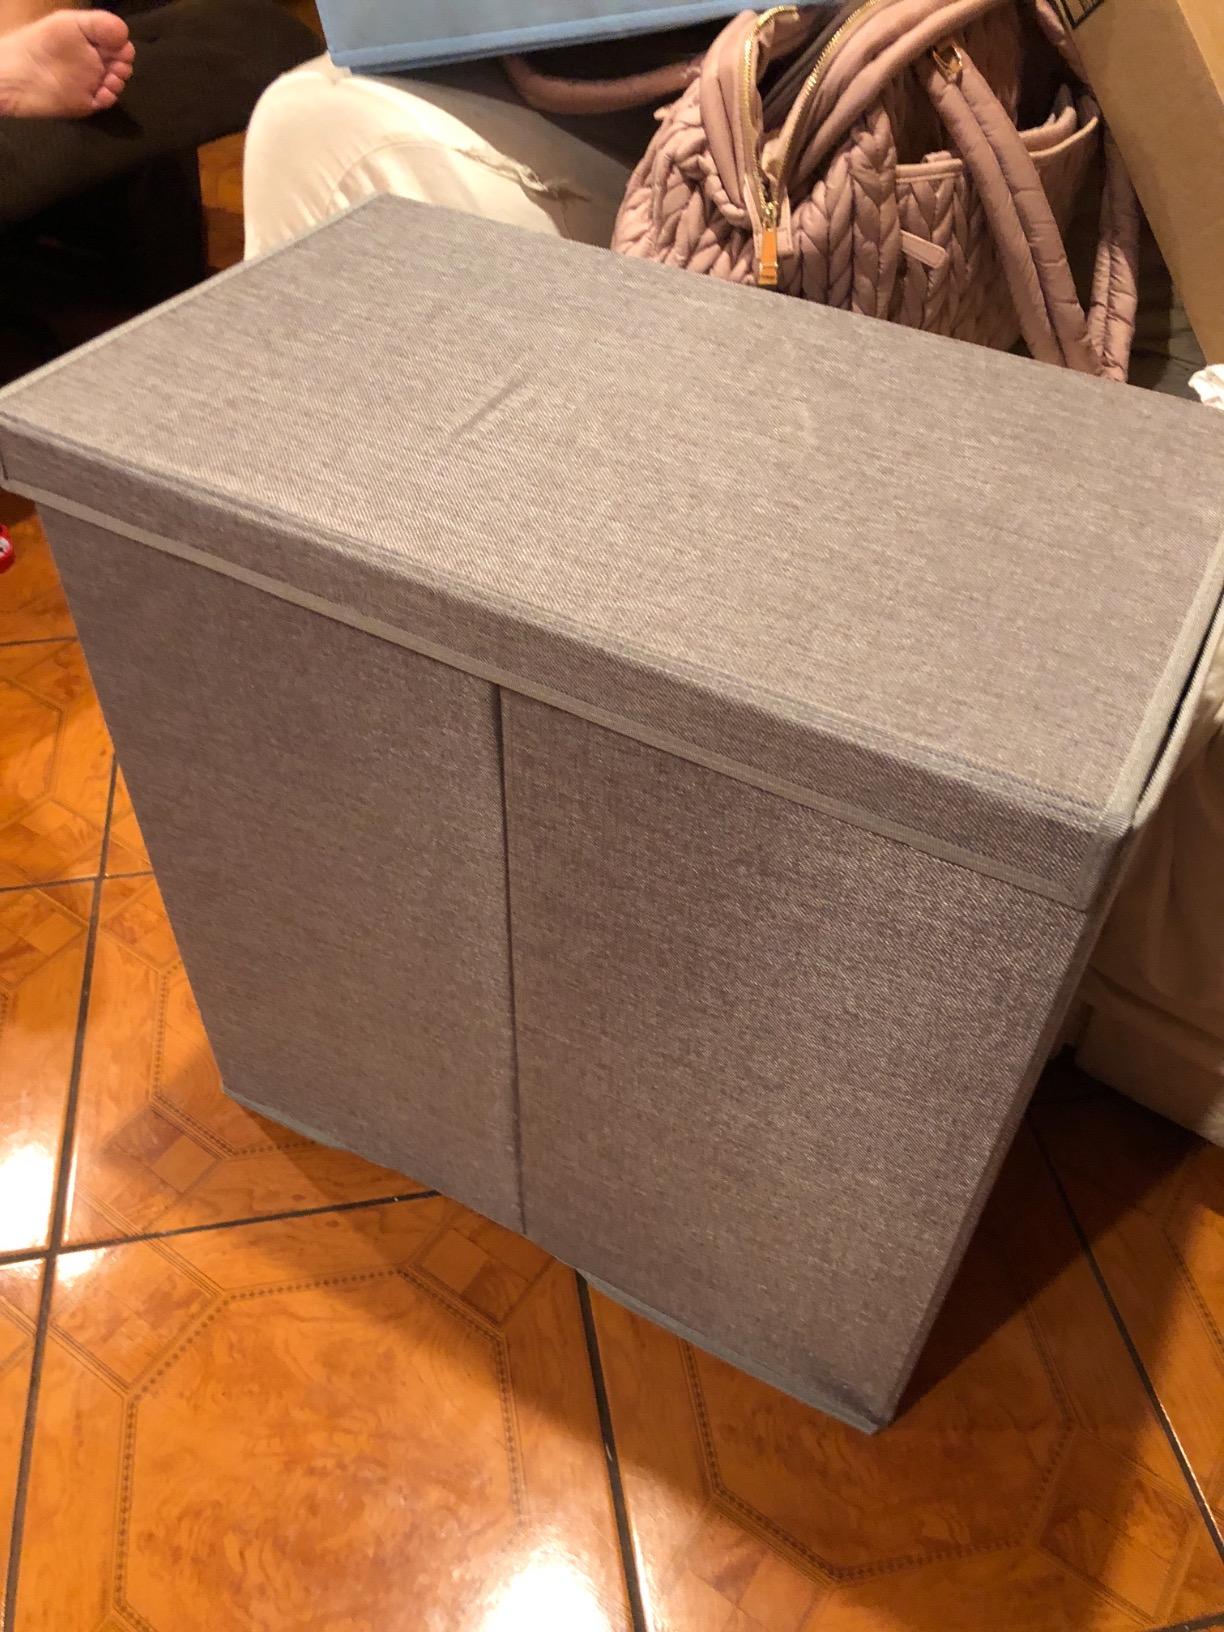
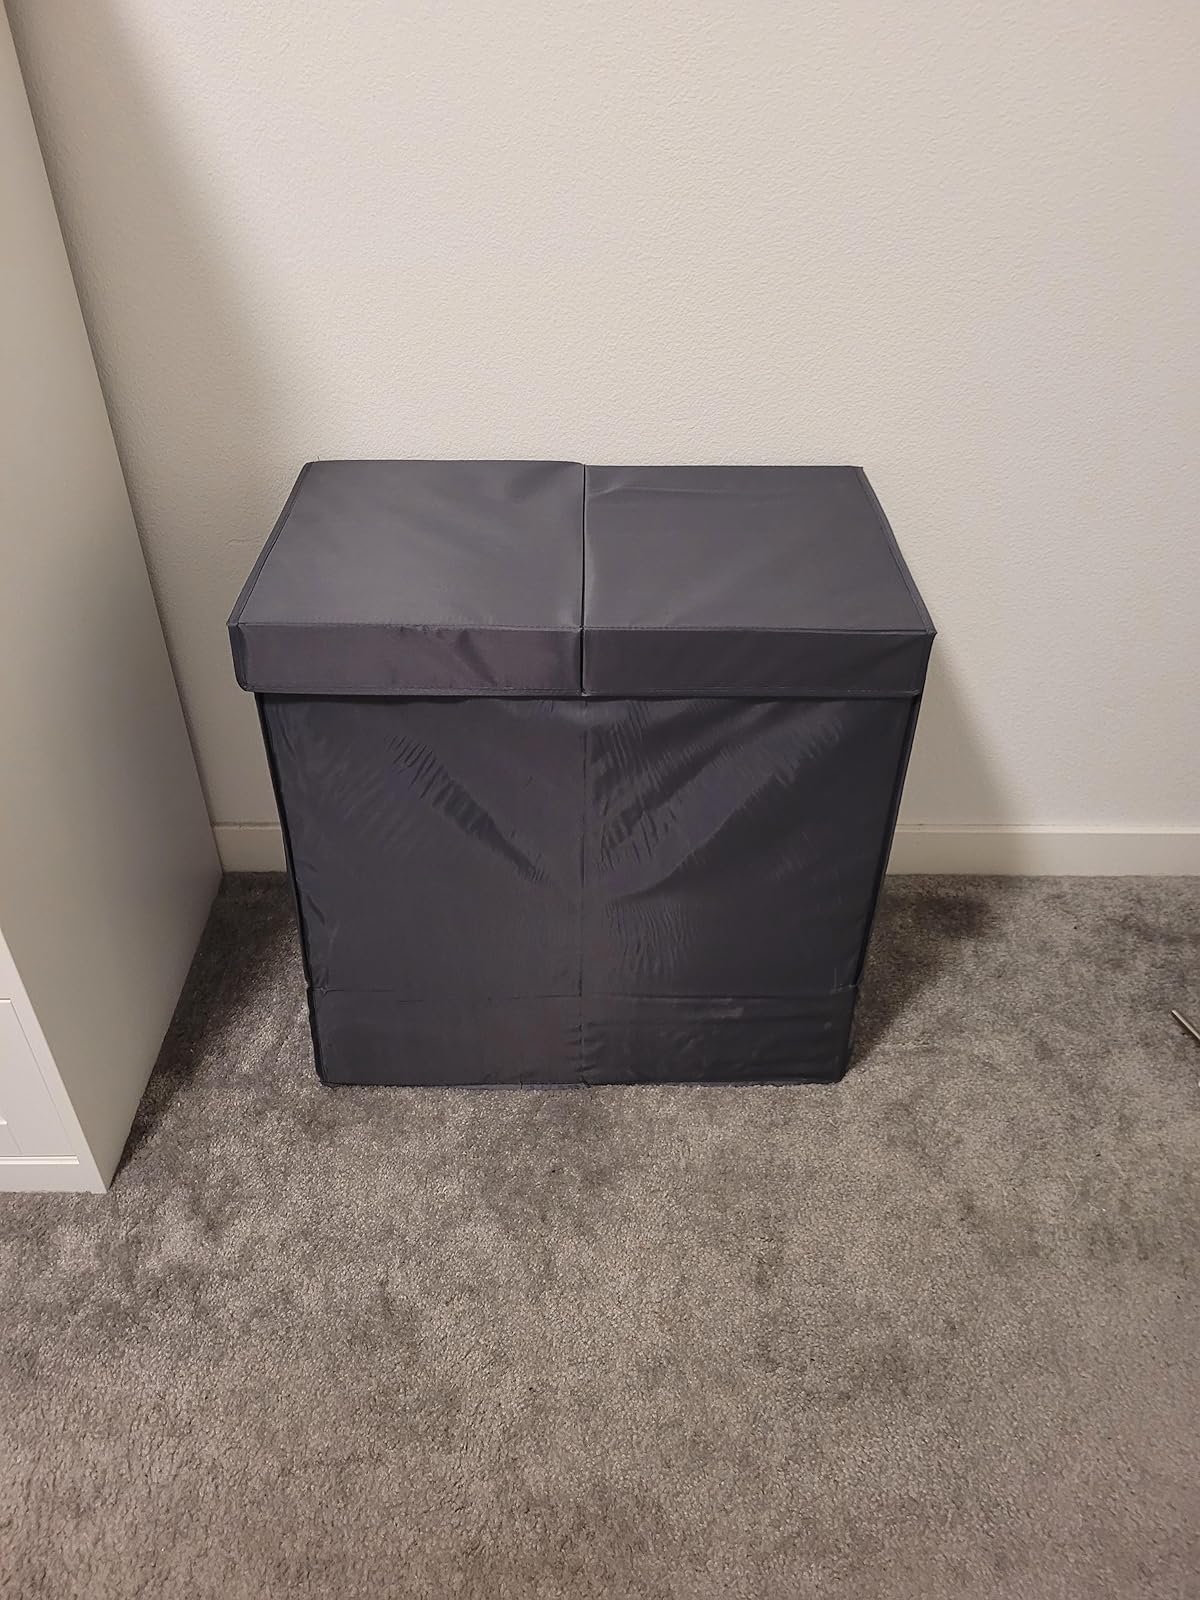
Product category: items_hamper
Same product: yes